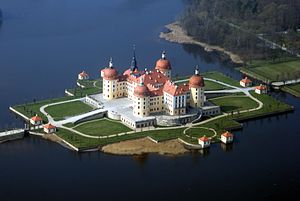
Schloss Moritzburg
Schloss Moritzburg
Schloss Moritzburg er et jagtslot i barokstil i kommunen Moritzburg i nærheden af Dresden i fristaten Sachsen i Tyskland. Det blev bygget i 1500-tallet af kurfyrst Moritz af Sachsen, og senere ombygget af August den Stærke. Det regnes som et af Sachsens smukkeste slotte, og var beboet af den tyske fyrsteslægt Wettin frem til 1945. Det er i dag et statslig museum. Omgivet af kunstsøer og kanaler, og Friedrich August 3.s fasaneri, rejser slottet sig på en ø i søen.